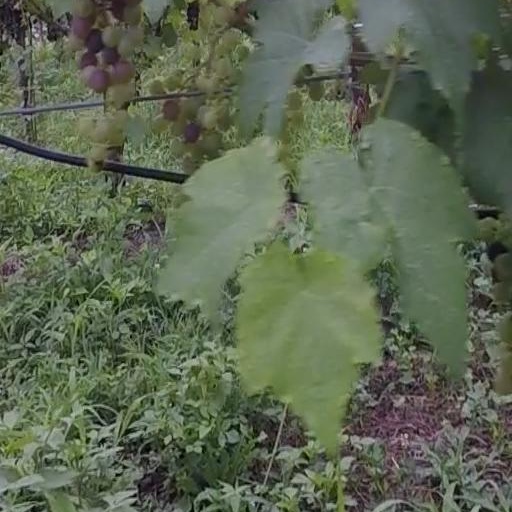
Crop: grape